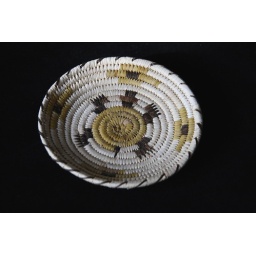
yucca and devil's claw turtle basket by Clara Lopez